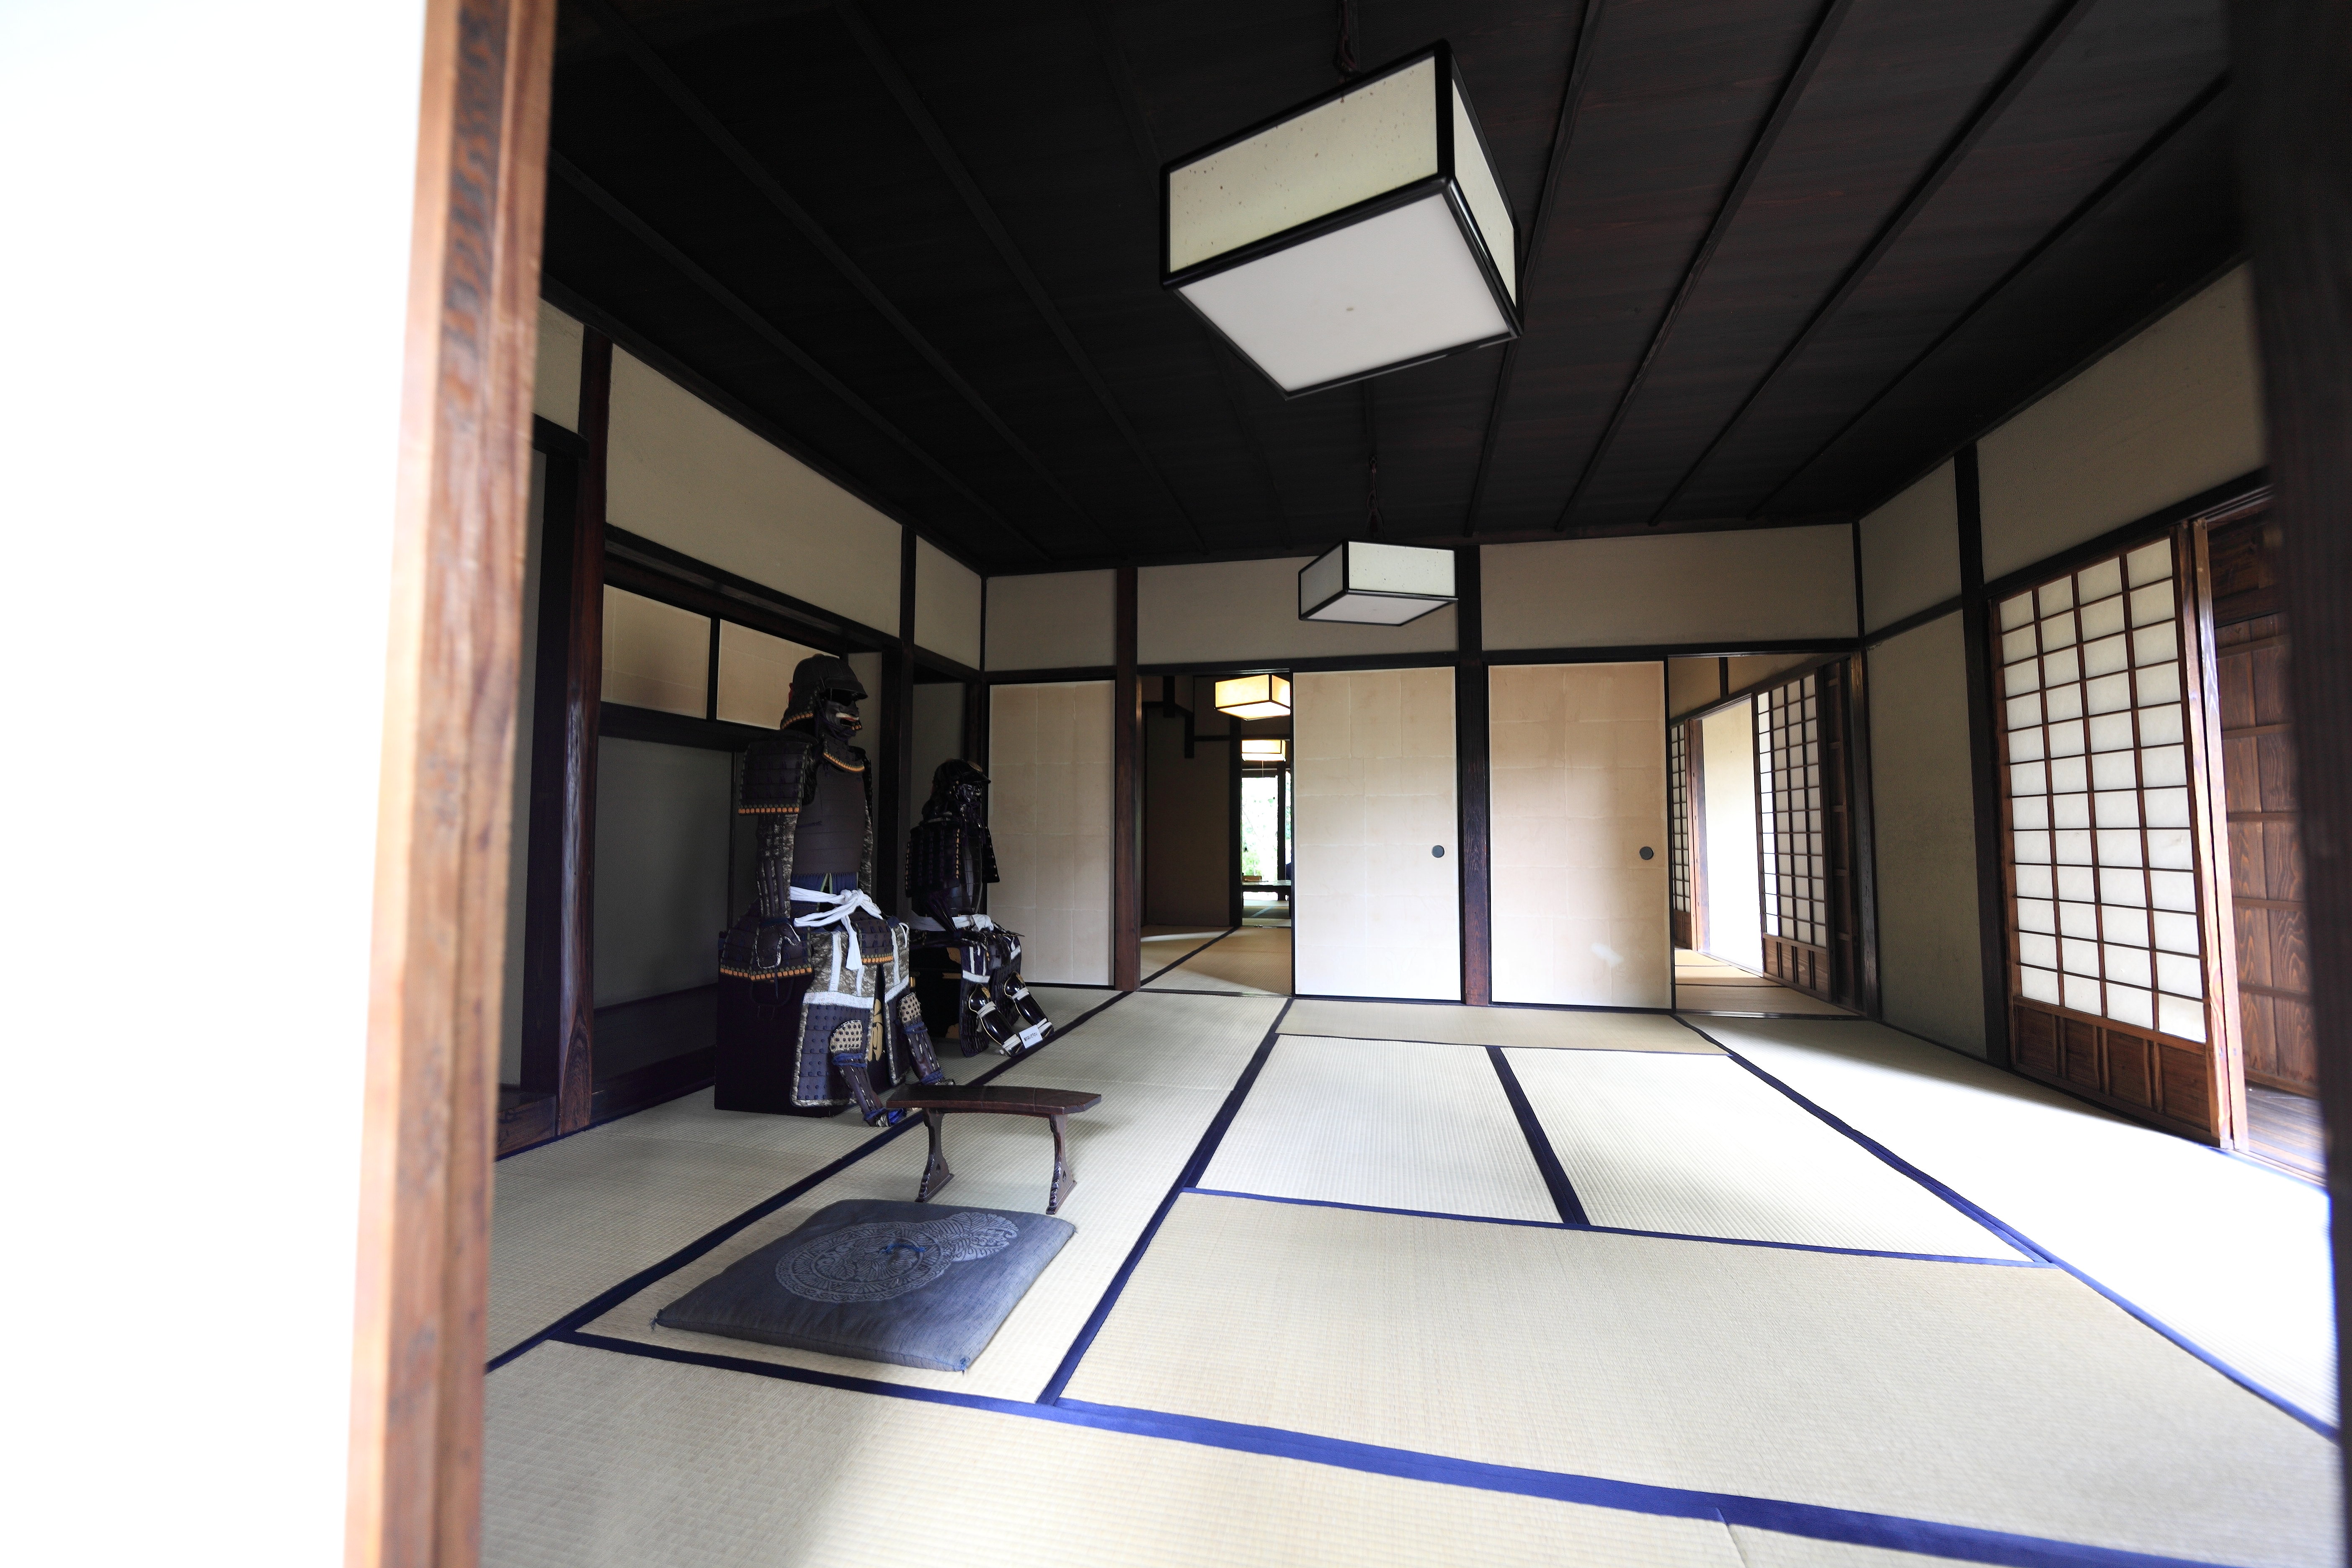
structure, house, floor, interior, home, ceiling, high, loft, property, room, interior design, cool image, design, japanese, 5d, style, sakura, hires, estate, markii, traditional, hi, res, resolution, chiba, samurai, tajima, flooring, daylighting, sport venue